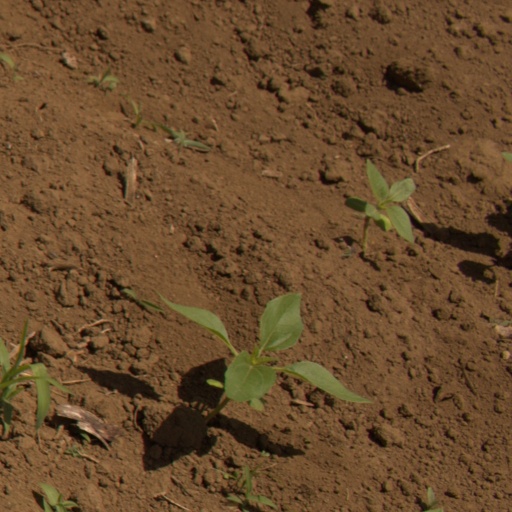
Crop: Jerusalem artichoke